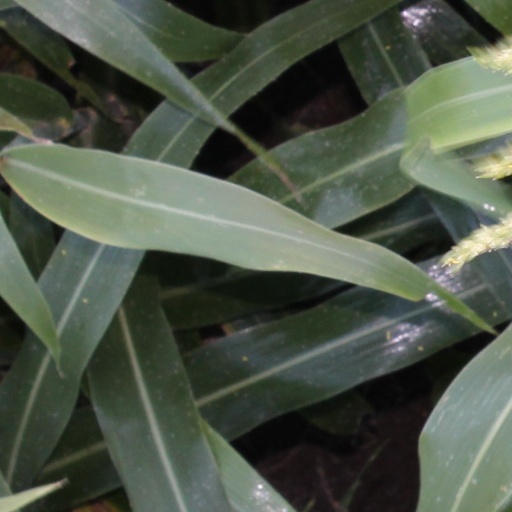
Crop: sorghum